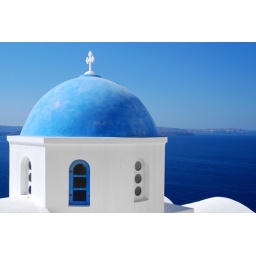
A dream in blue and white